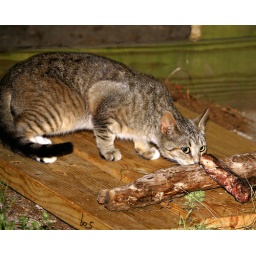
this cute tiger hangs out by my porch now too!